Rapture (Finnish band)

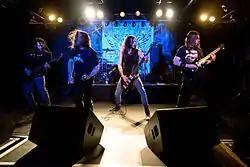
Rapture at the Dark Munich Festival 2014

Rapture is a doom metal/melodic death metal band formed in 1997 in Helsinki, Finland.